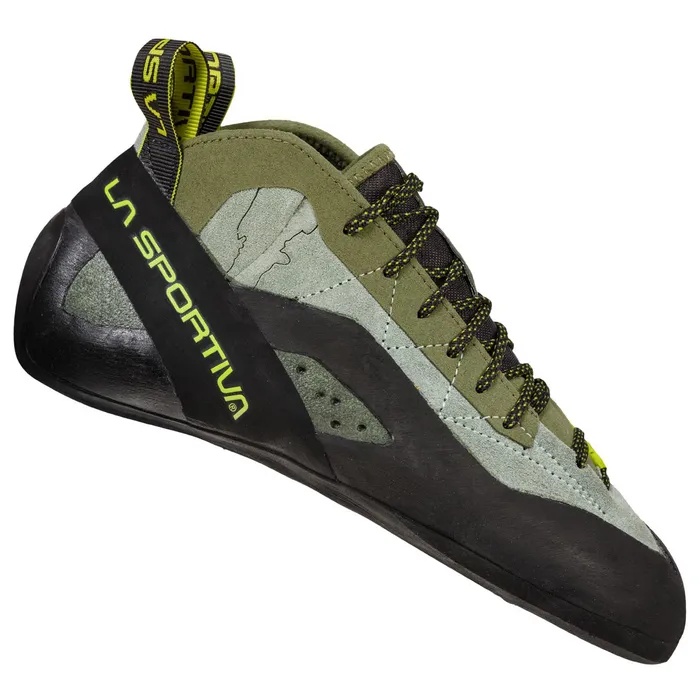
TC Pro
For 2025, La Sportiva are now making this product PFAS free which is a running change and you may receive the old or new version for a transitional period. If you have any questions please contact sales. Re-Edit of the mid-cut climbing shoe dedicated to big walls and crack climbing. Comfortable and protective, it pays homage to the most iconic ascents of El Captain: Freerider by Alex Honnold and The Dawn Wall by Tommy Caldwell. The two routes are heat-branded on the top part of the uppers made of eco-leather with metal free tanning. TC Pro guarantees maximum comfort even after many hours of use as a result of the soft internal padding in the ankle area and in the front area. Peculiarity of the model: the high cut of the uppers, designed to protect the ankle from rubbing in the cracks. The extremely extended rubber round edge provides protection in the cracks while the lacing system at the toe is specially designed to protect the laces from rubbing against the rock. Uppers and tongue are extremely breathable to increase internal comfort. TC Pro also adopts the P3 patent, designed to maintain the arch of the shoe over time. The sole, made of Vibram® XS Edge compound, reduces deformation on the small, sharp holds. TC Pro: the legacy continues.
Brand: La Sportiva
Category: Sporting Goods > Outdoor Recreation > Climbing > Climbing Apparel & Accessories > Climbing Shoes